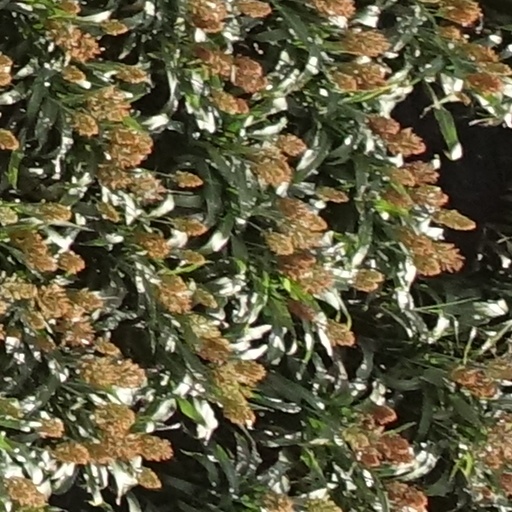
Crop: sorghum